De-extinction

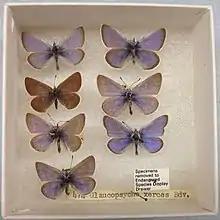
Museum specimens of the Xerces blue, an extinct butterfly

The quagga ("Equus quagga quagga") is a subspecies of the plains zebra that was distinct in that it was striped on its face and upper torso, but its rear abdomen was a solid brown. It was native to South Africa, but was wiped out in the wild due to overhunting for sport, and the last individual died in 1883 in the Amsterdam Zoo. However, since it is technically the same species as the surviving plains zebra, it has been argued that the quagga could be revived through artificial selection. The Quagga Project aims to breed a similar form of zebra by selective breeding of plains zebras. This process is also known as back breeding. It also aims to release these animals onto the western Cape once an animal that fully resembles the quagga is achieved, which could have the benefit of eradicating introduced species of trees such as the Brazilian pepper tree, "Tipuana tipu", "Acacia saligna", bugweed, camphor tree, stone pine, cluster pine, weeping willow and "Acacia mearnsii".